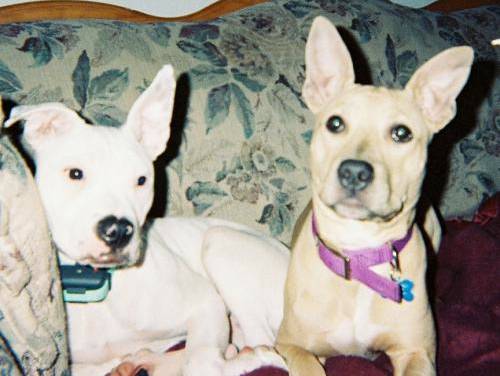
Label: dog